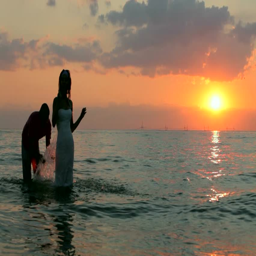
the groom sprinkles water on his bride .